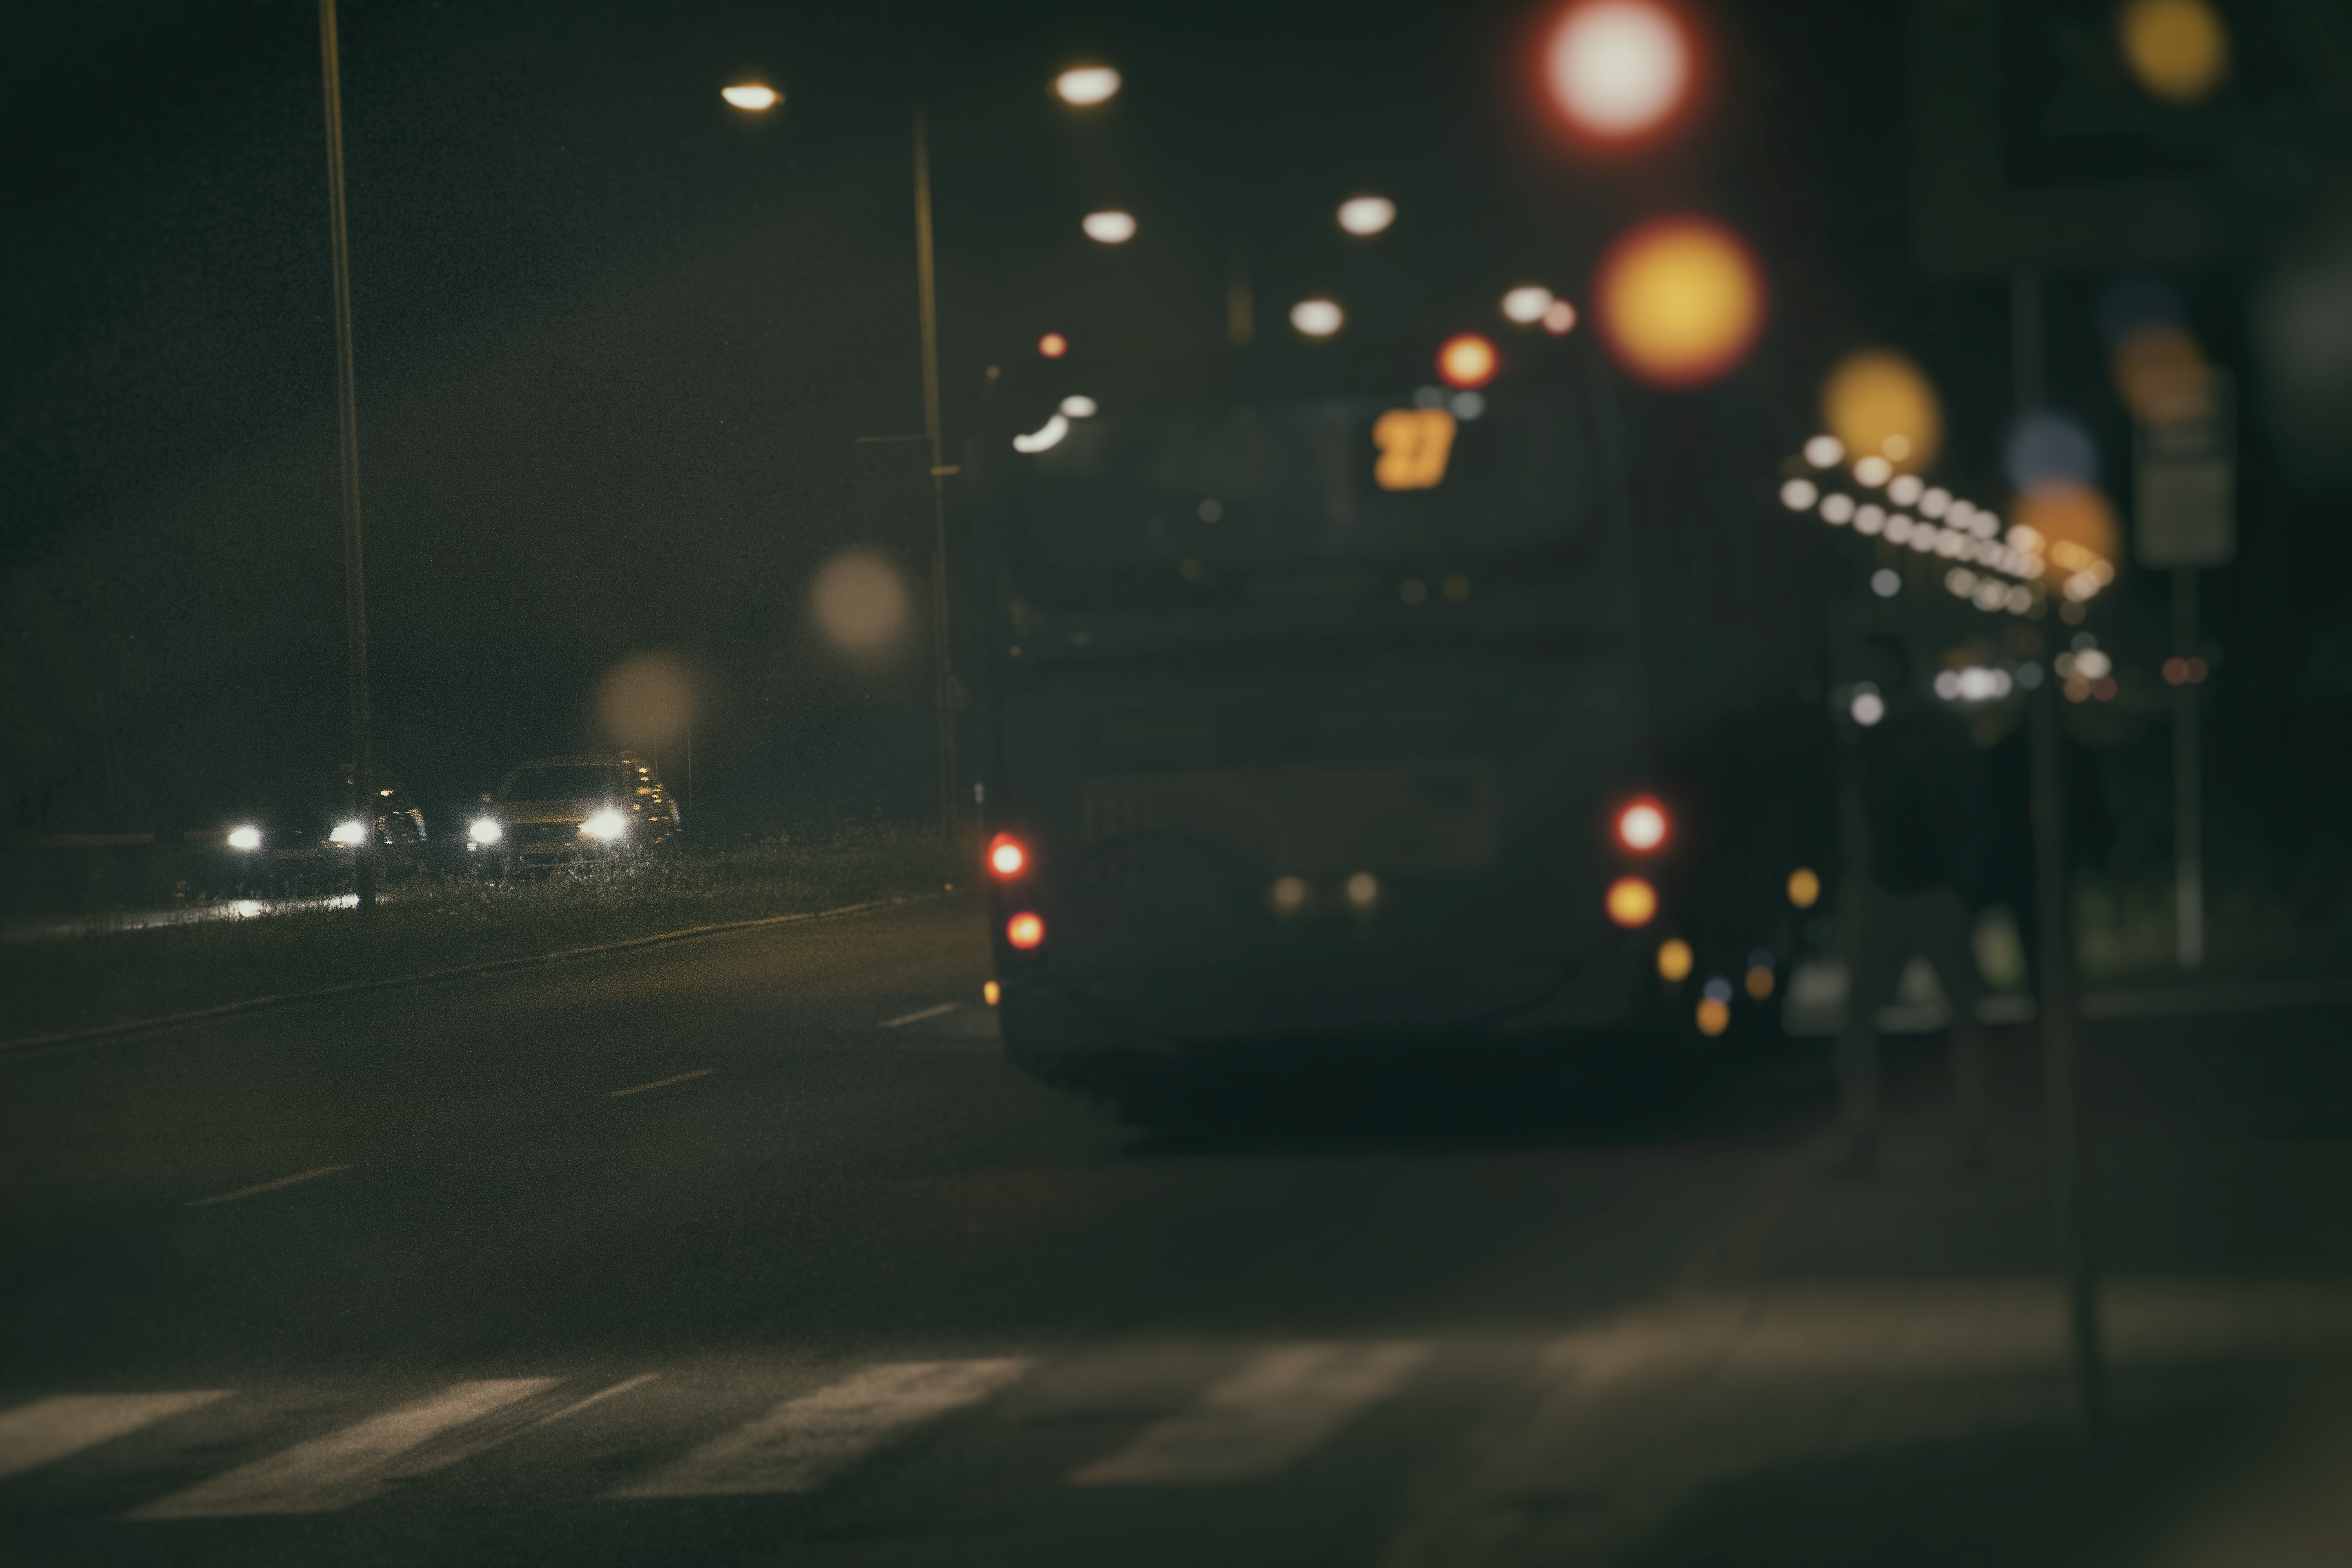
light, night, morning, evening, reflection, weather, darkness, street light, lighting, atmospheric phenomenon, atmosphere of earth